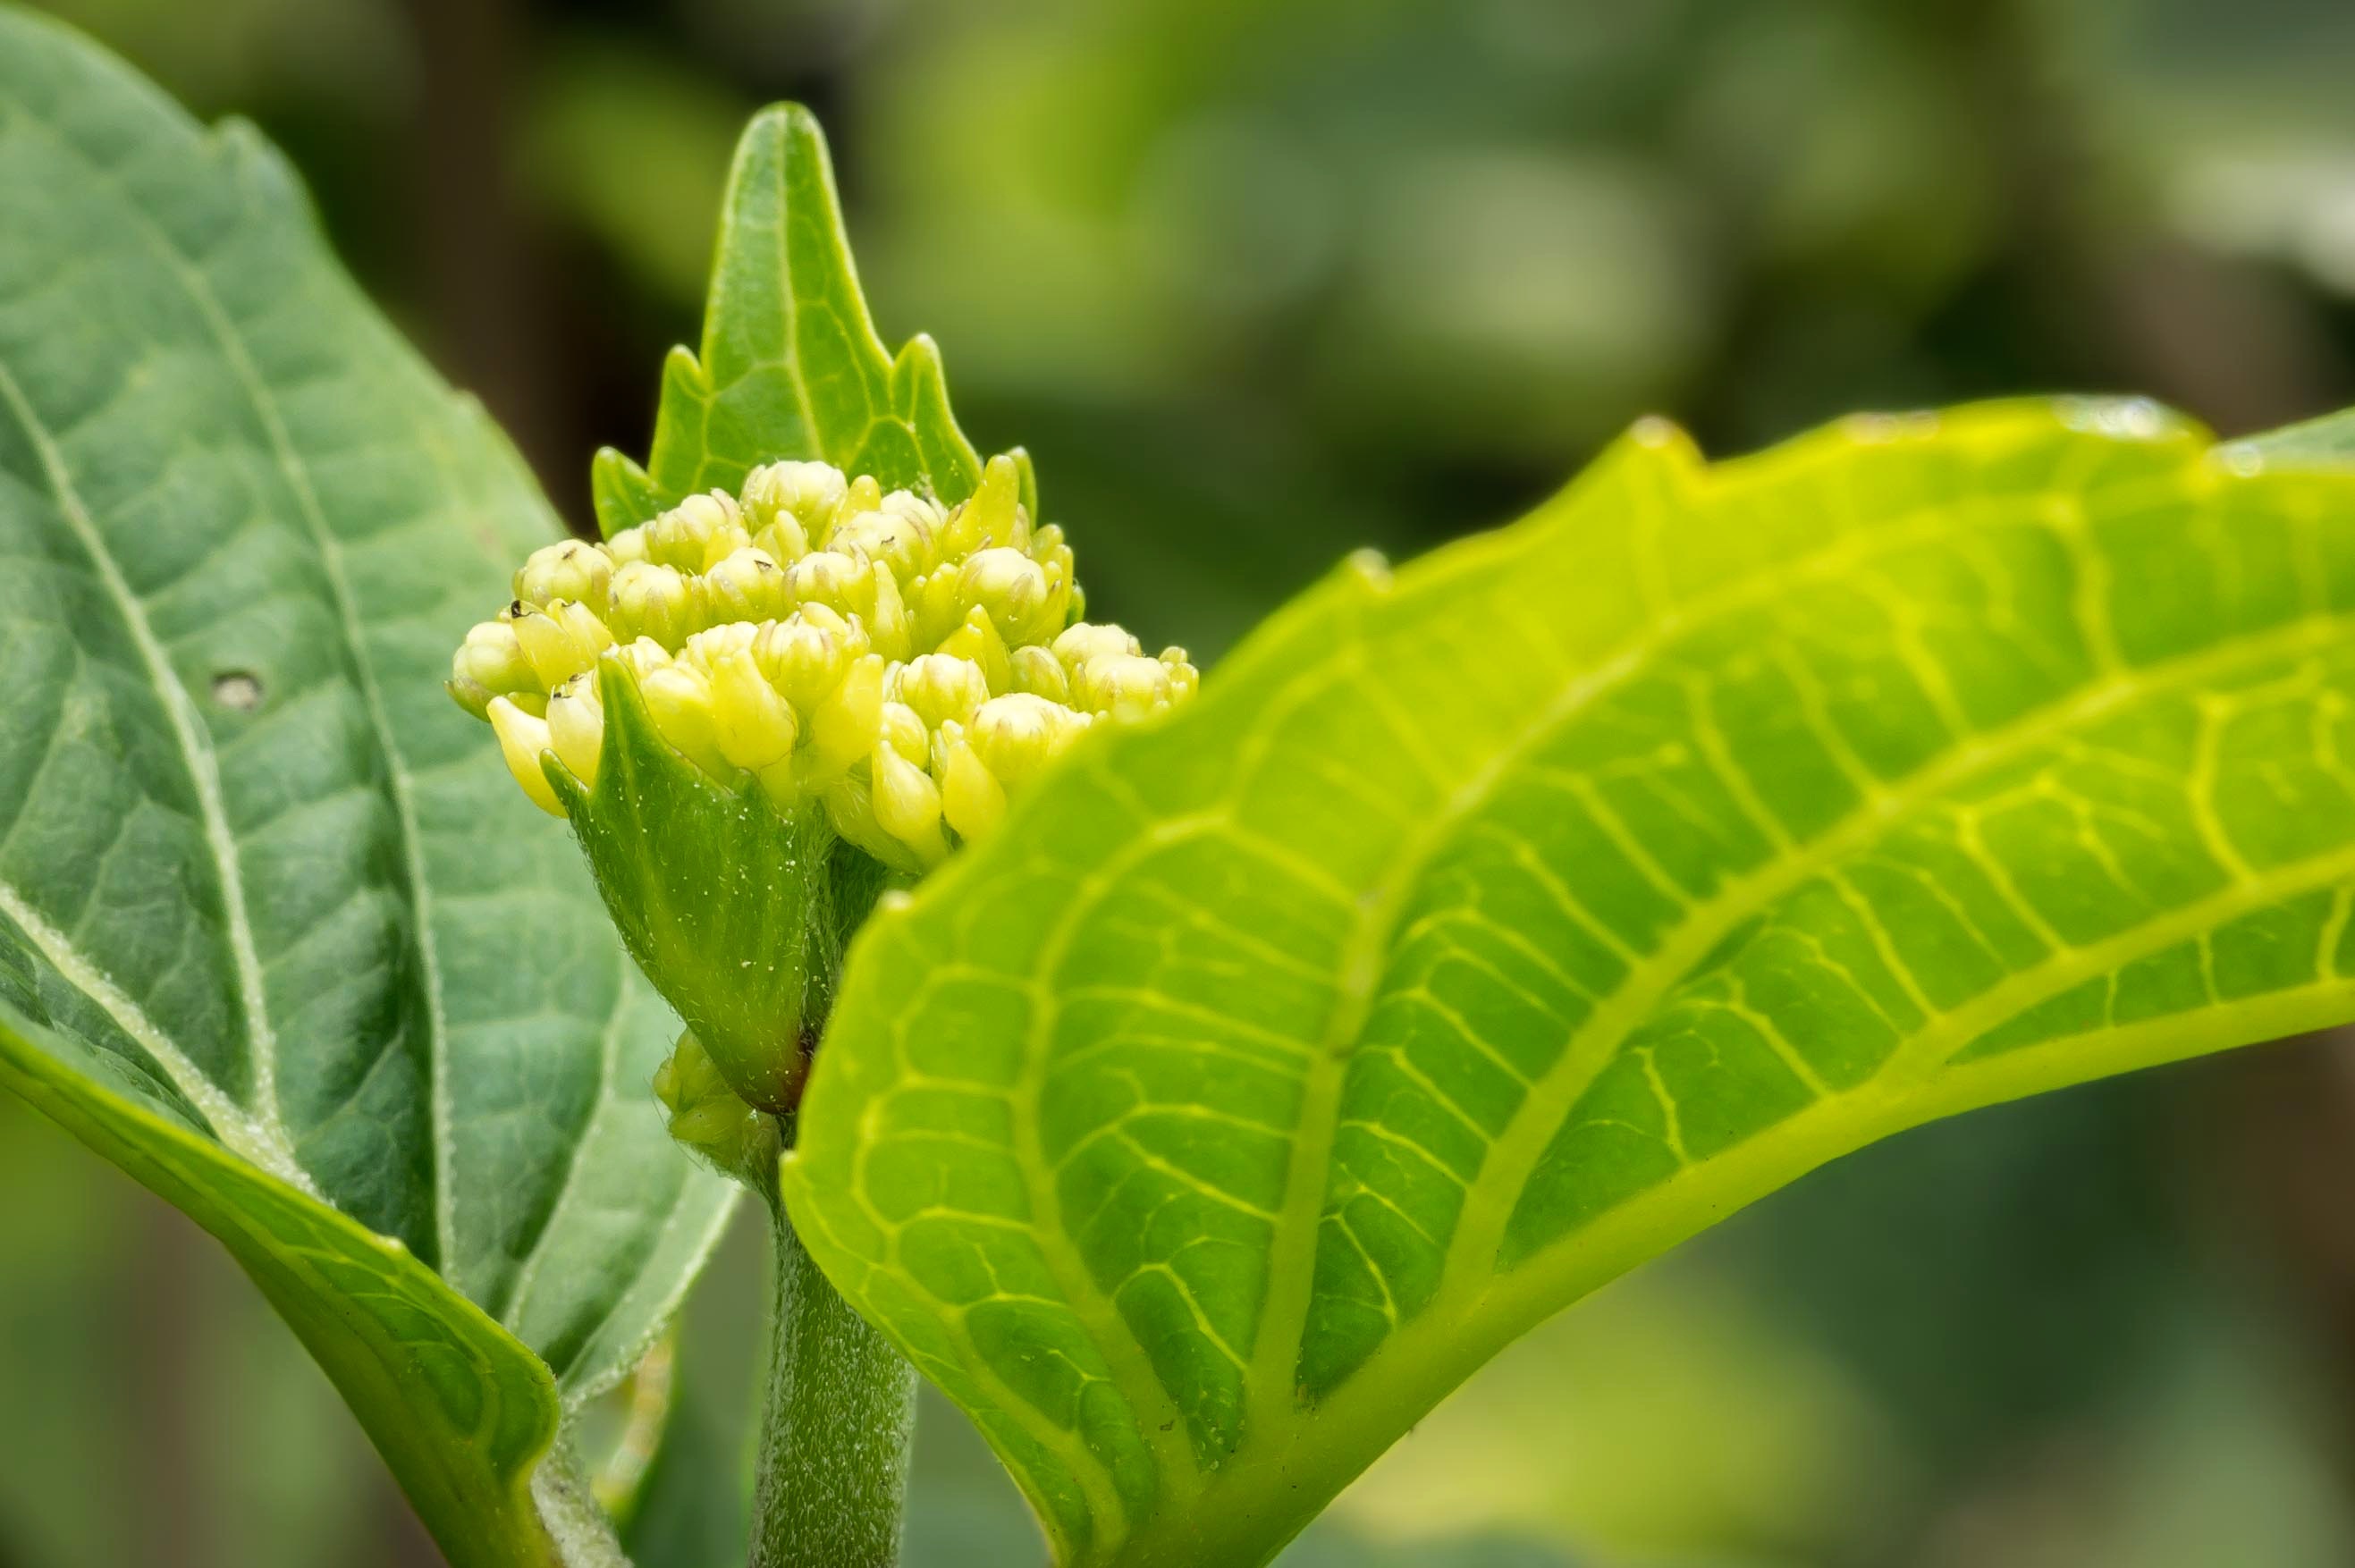
blossom, structure, plant, fruit, leaf, flower, bloom, young, food, green, produce, crop, macro, botany, flora, hydrangea, leaves, shrub, bud, frisch, macro photography, flowering plant, land plant